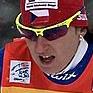
Age: 23